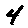
Label: 4